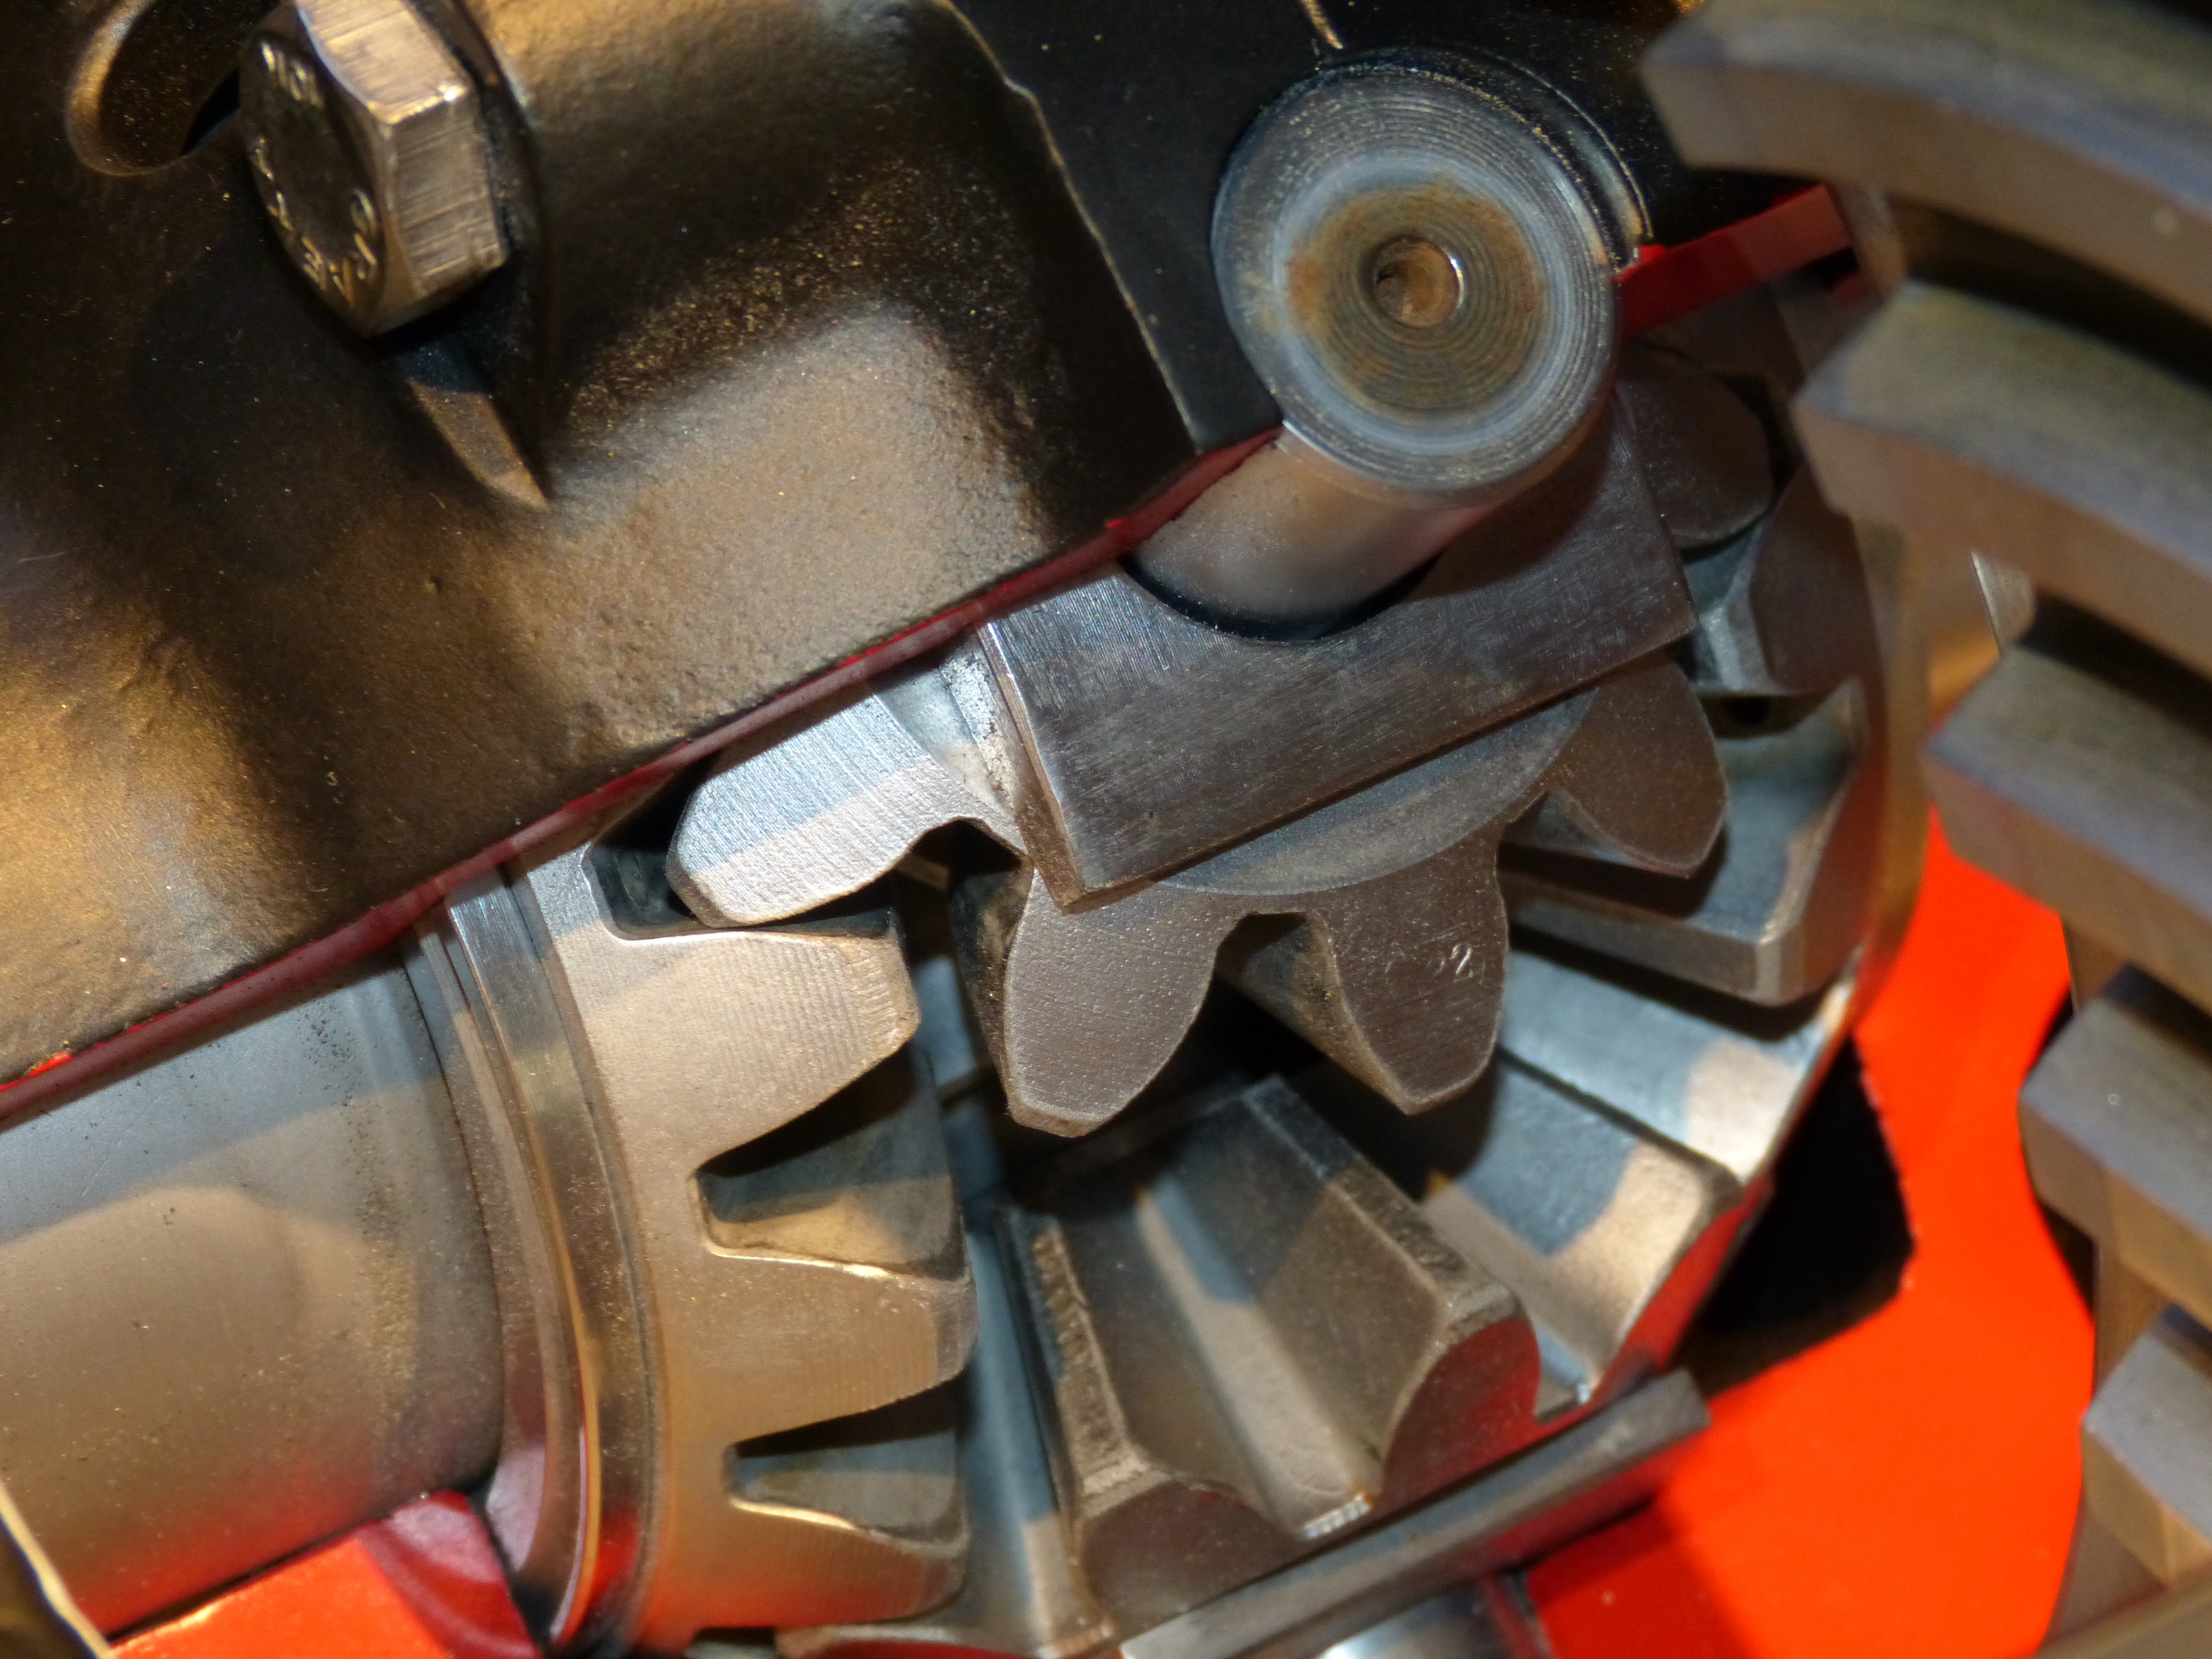
technology, wheel, gear, drive, machine, industry, bumper, engine, iron, transmission, mechanics, mechanically, auto part, gearings, automotive exterior